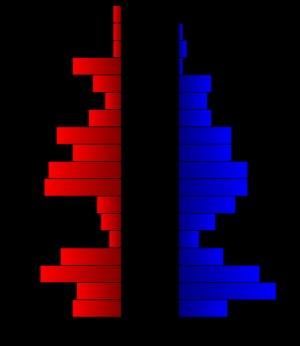
Le comté de King, en anglais : King County, est un comté situé au nord-ouest de l'État du Texas aux États-Unis. Fondé le 19 novembre 1876, le siège du comté est la census-designated place de Guthrie. Selon le recensement de 2010, sa population est de 286 habitants. Le comté a une superficie de 2 365 km², dont 2 359 km² en surfaces terrestres. Il est baptisé en référence à William Philip King, jeune soldat qui est mort au siège de Fort Alamo.